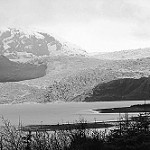
Label: B & W